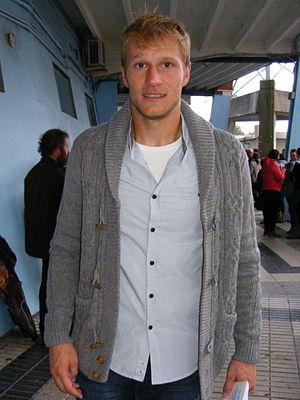
Yoel Rodríguez Oterino, plus connu sous le nom de Yoel Rodríguez, est un joueur de football espagnol né le 28 août 1988. Il évolue au poste de gardien de but à SD Eibar. Il mesure 1,85m.